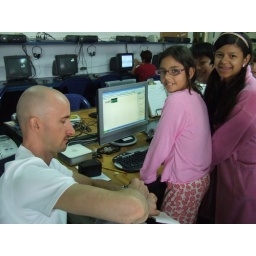
The girls take on the boys in a contest of their knowledge of Microsoft Word. February 27, 2008